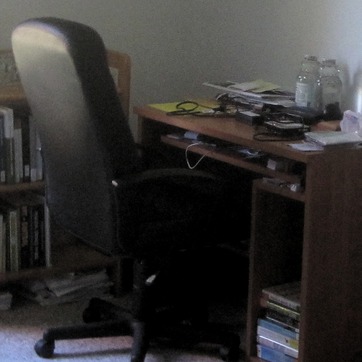
Material: leather